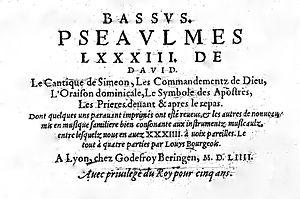
Loys [Louis] Bourgeois [Borgois, Bourgois, Bourgoys, Bourjois] est un compositeur et théoricien français, qui a été actif à Paris, Lyon et Genève et a surtout travaillé dans la mouvance calviniste. Il est l'auteur de plusieurs dizaines des mélodies du Psautier de Genève, dont beaucoup sont toujours en usage dans les cultes protestants.